Higashi-Noshiro Station

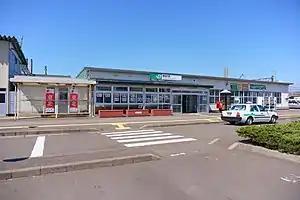
Higashi-Noshiro Station in April 2021

is a junction railway station in the city of Noshiro, Akita, Japan operated by the East Japan Railway Company (JR East). The station is also a freight depot for the Japan Freight Railway Company (JR Freight)